Harakmbut

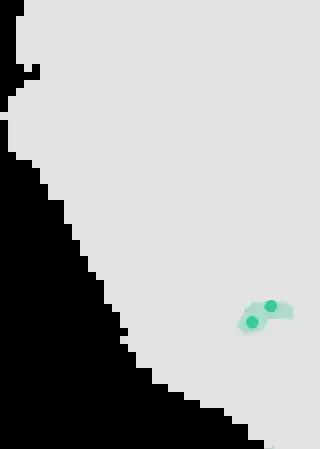
location of Harakmbut

Amarakaeri are also called Amaracaire or Amarakaire people. Subgroups of their tribe include the Kochimberi, Küpondirideri, Wíntaperi, Wakitaneri, and Kareneri peoples. As of 1987, 500 Amarakaeri people lived near the Madre de Dios and Colorado Rivers. Some pan for gold as a means of subsistence. Anthropologist Andrew Gray stated that the Amarakaeri population was under one thousand in 1996. Gray believed that the Amarakaeri's distance from the main stream of the Madre de Dios River may have accounted for their survival.